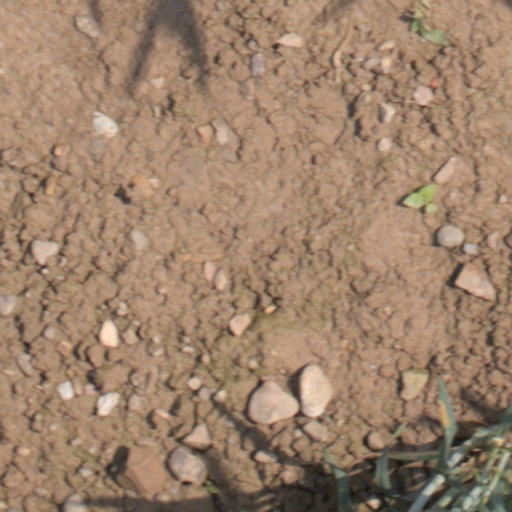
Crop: wheat